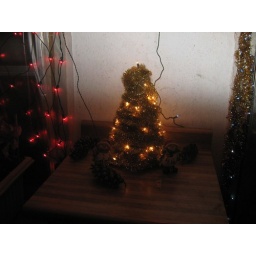
this little xmas tree sit by my door